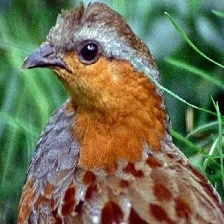
Species: CHINESE BAMBOO PARTRIDGE
Scientific name: BAMBUSICOLA THORACICUS
ImageNet parent category: partridge